Doris Kenyon

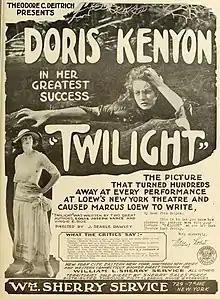
"Twilight" (1919)

In 1915, she made her first film, "The Rack", with World Film Company of Fort Lee, New Jersey. One of the most remembered films of her early career is "Monsieur Beaucaire" (1924). In this production, she starred opposite Rudolph Valentino. She and her husband, Milton Sills, starred in "The Unguarded Hour" for First National Pictures (1925). Laura Wood, a star swimmer and wife of Gaylord Wood, First National Pictures cinematographer, doubled for her swimming scenes because she couldn't swim.